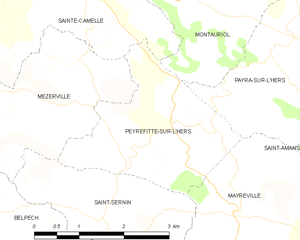
Carte des communes françaises: Peyrefitte-sur-l'Hers